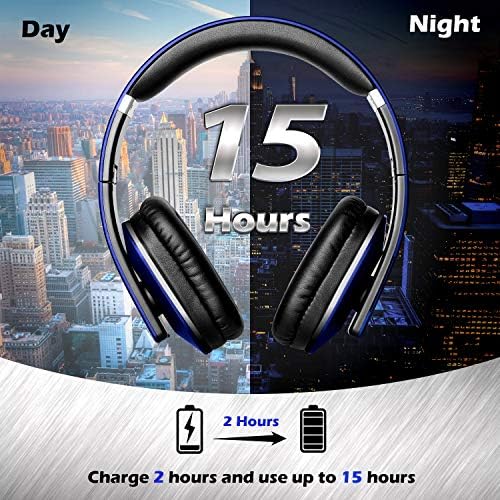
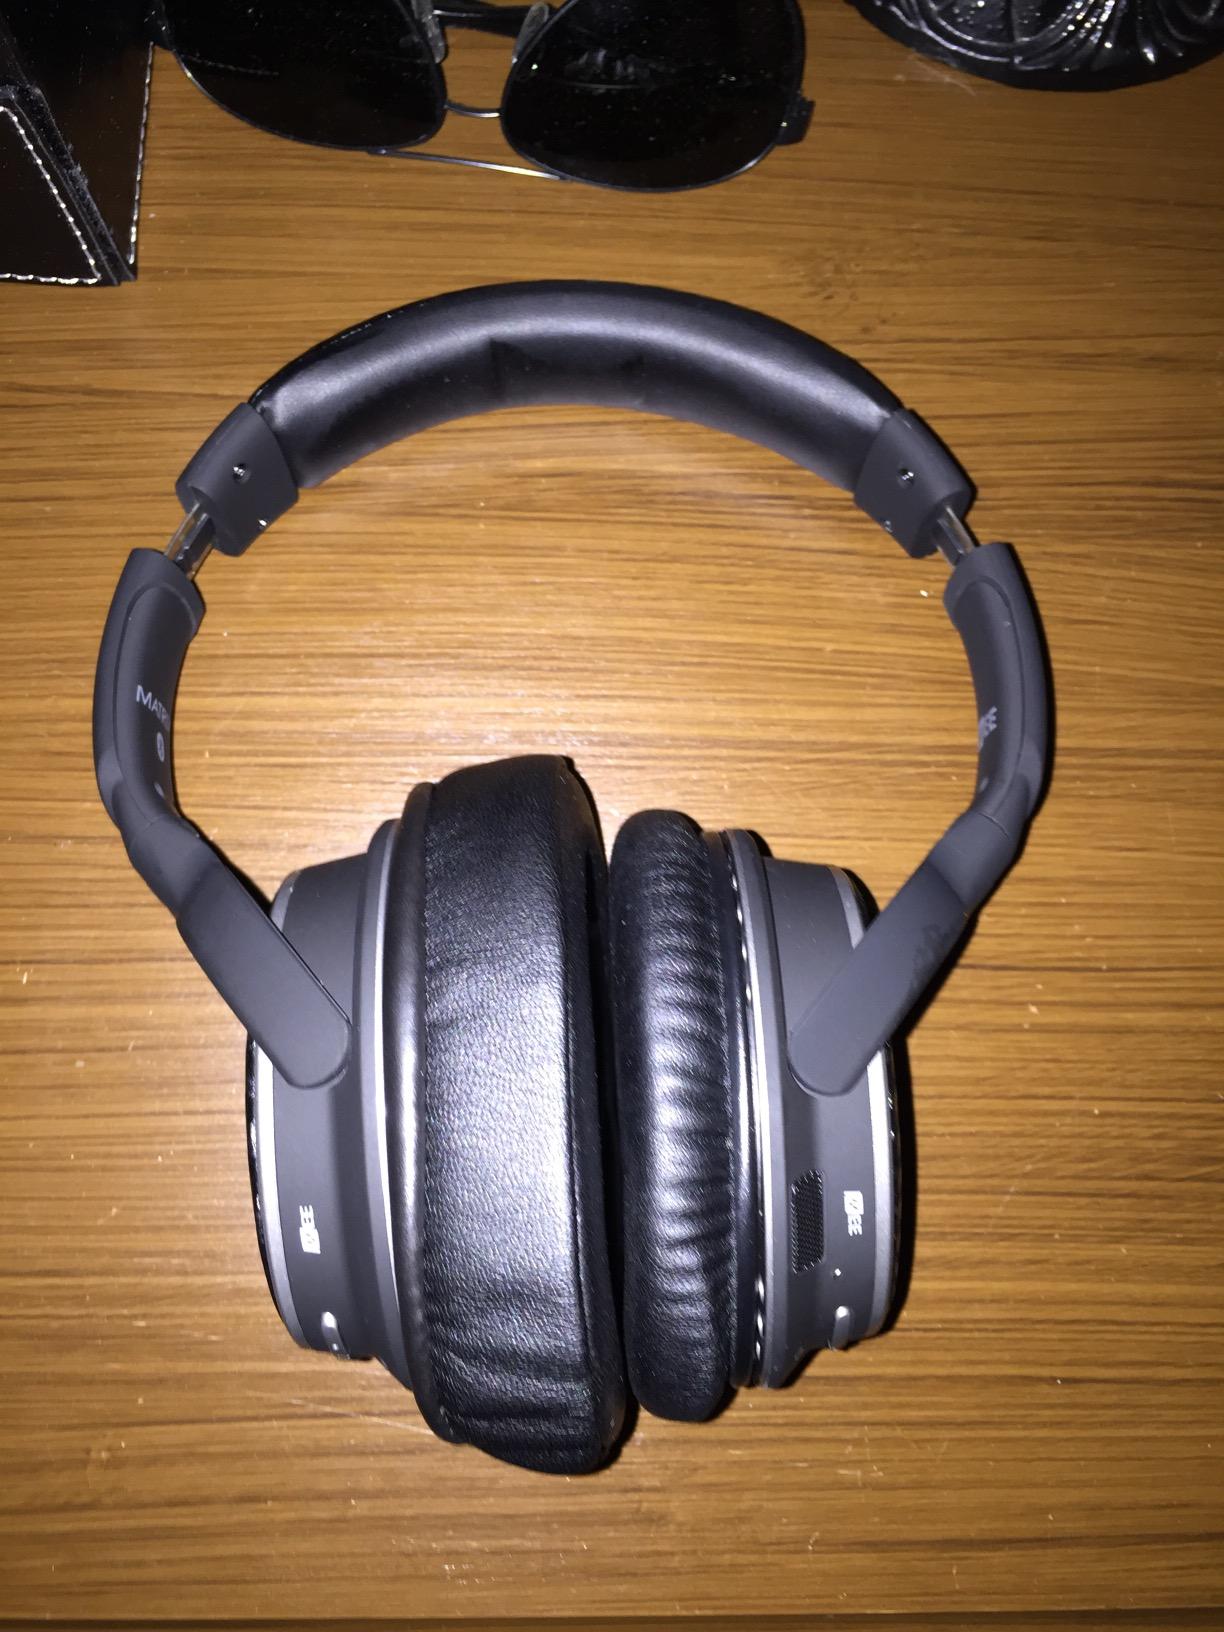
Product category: headphones
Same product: no